Orosia (film)

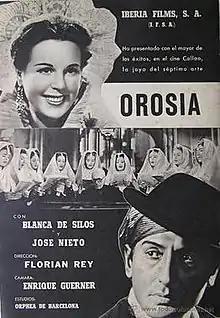

Orosia is a 1944 Spanish drama film directed by Florián Rey and starring Blanca de Silos, José Nieto and Nicolás D. Perchicot.